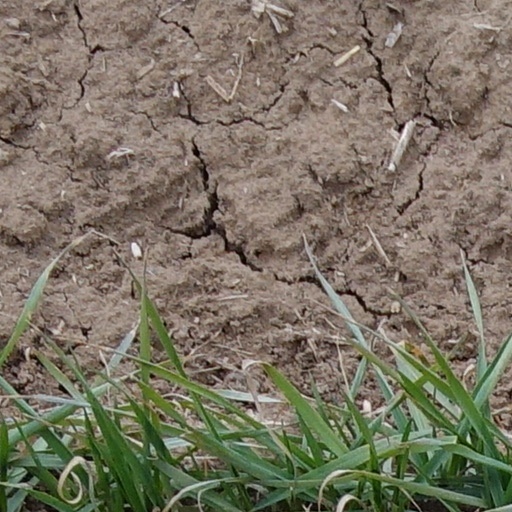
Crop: wheat